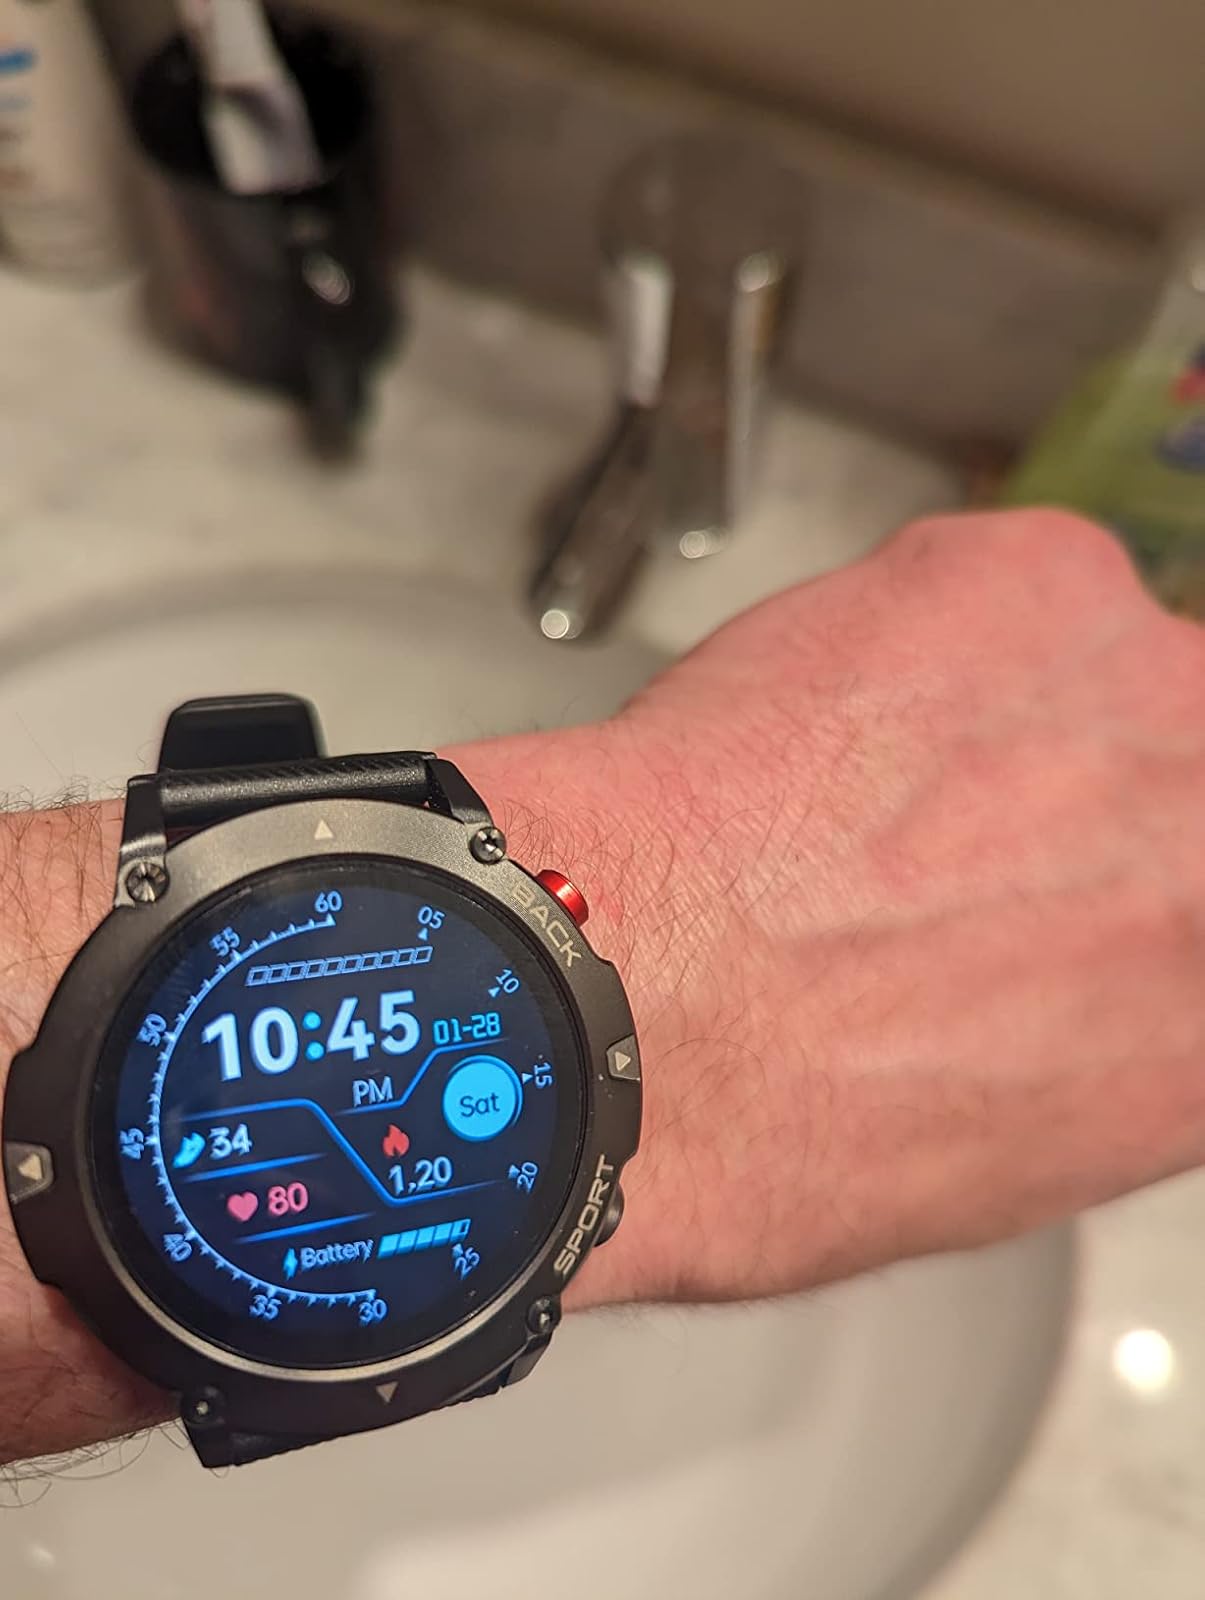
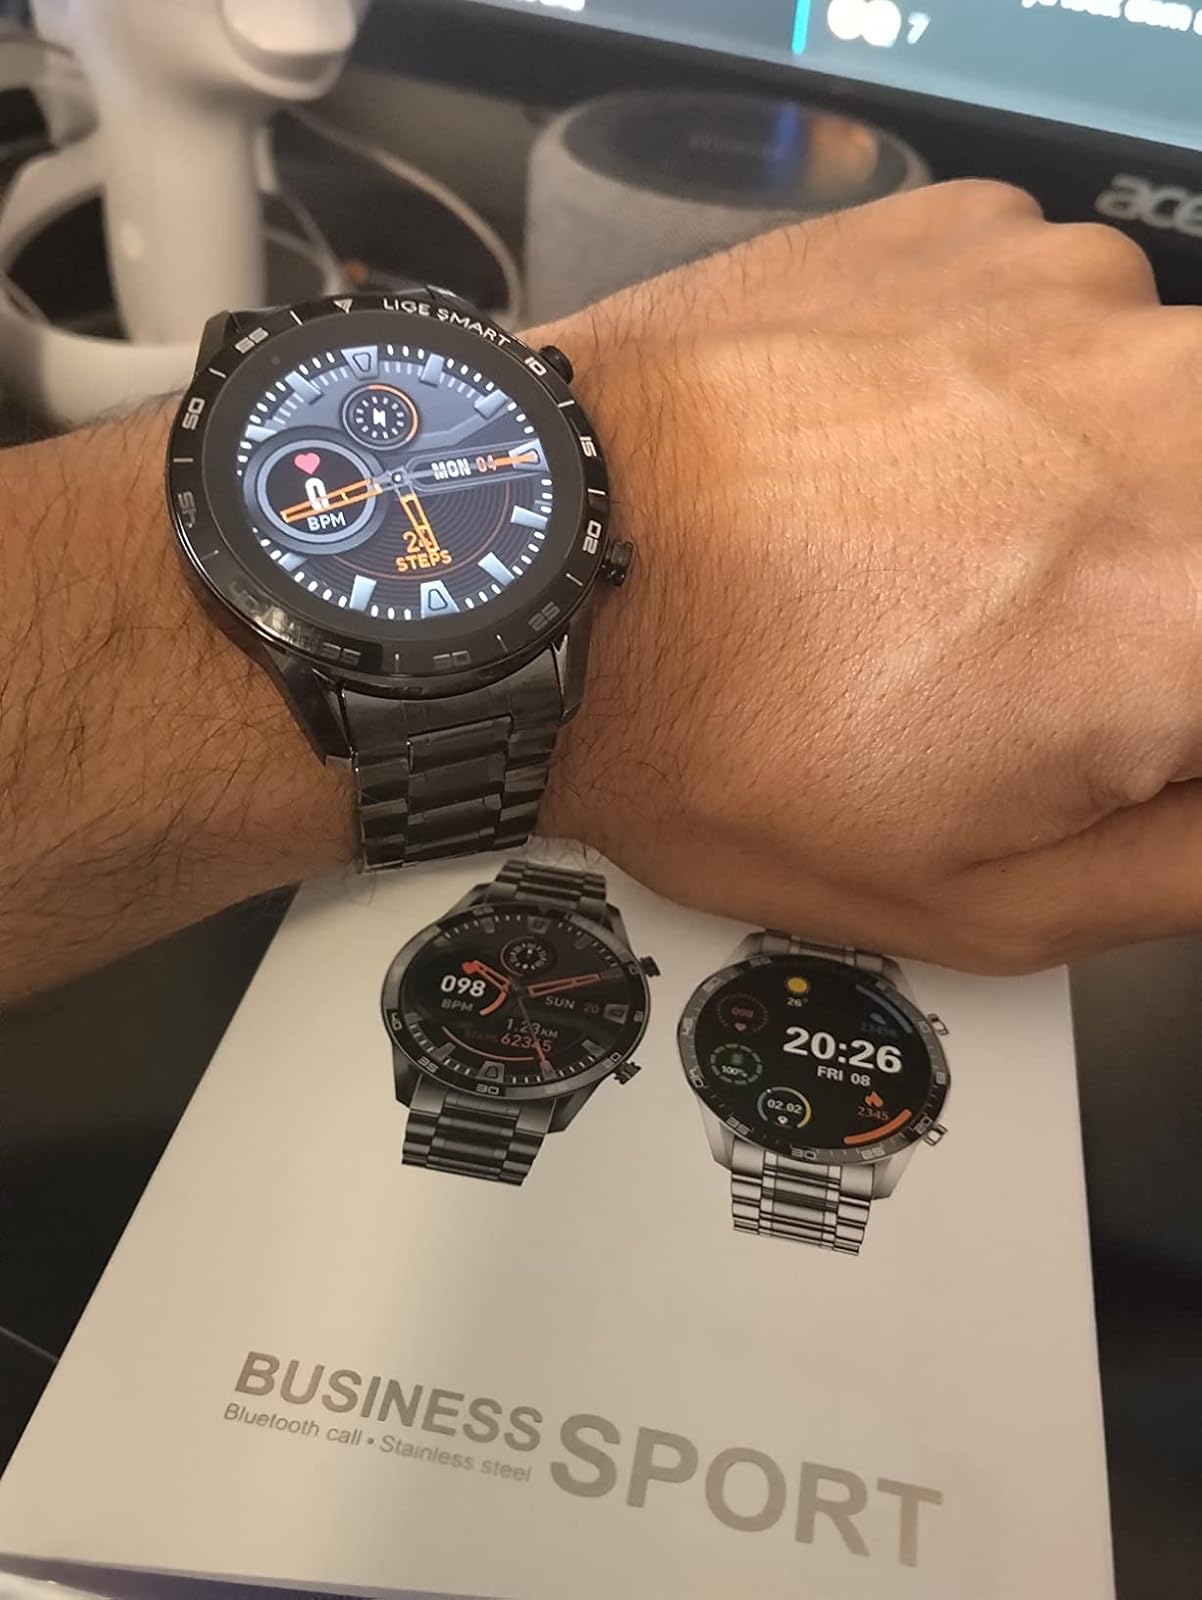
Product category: smartwatch
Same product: no